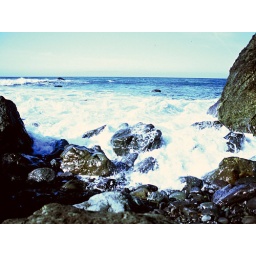
Waves coming over rocks at Muir beach CA